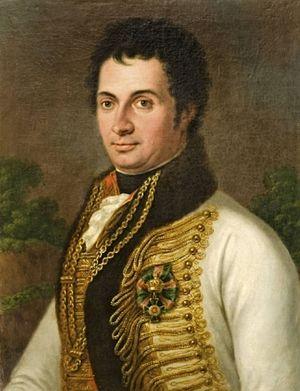
József Csekonics est un capitaine de cavalerie et un zootechnicien hongrois, spécialisé dans la sélection de chevaux de guerre. Il est l'inventeur du principe d’élevage « in and in » qu'il décrit dans son ouvrage Praktische Grundsätze die Pferdezucht betreffend en 1817. Il prouve avec la création du Nonius à Mezőhegyes qu’une race chevaline puissante et solide ne peut être obtenue que par une bonne sélection de reproducteurs, puis il épaule l'empereur Joseph II d'Autriche dans la mise en place d'un haras destiné à produire des chevaux de guerre pour remonter les hussards.